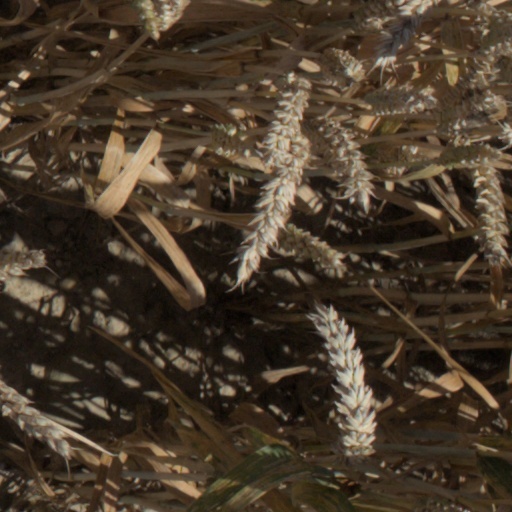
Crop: wheat